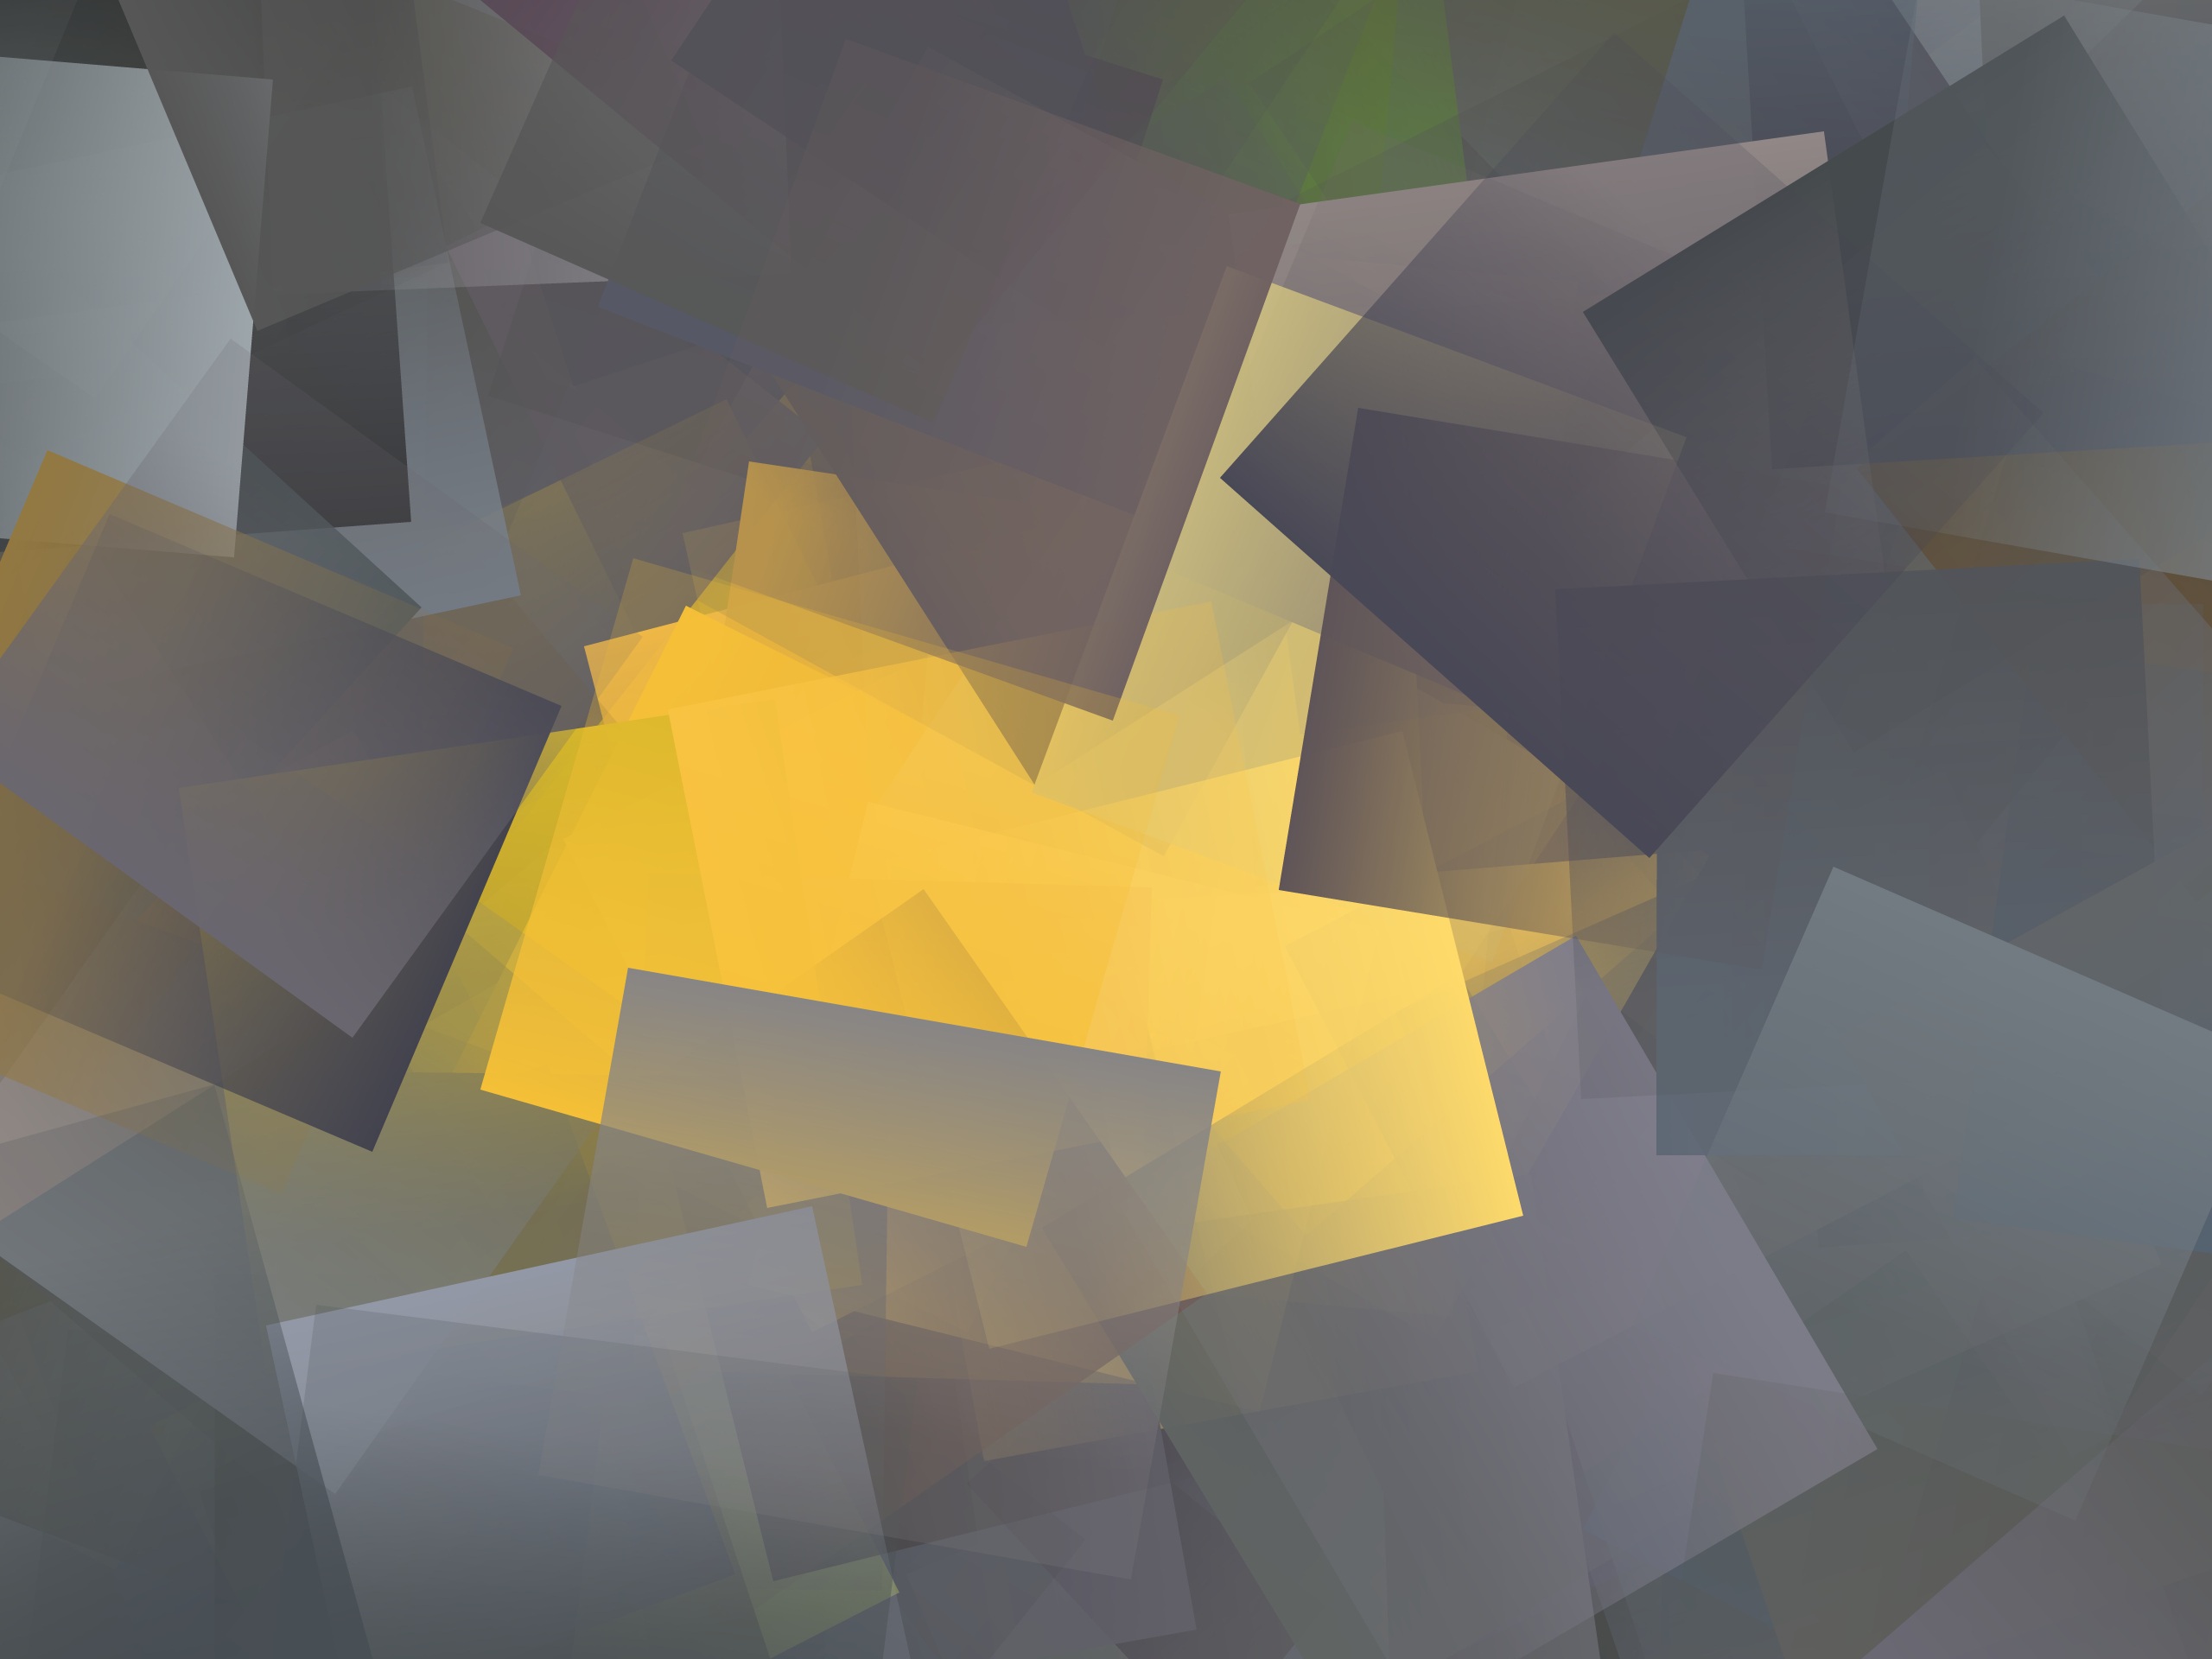
wing, light, texture, line, color, desktop, gray, yellow, circle, art, design, triangle, symmetry, shape, graphics, screenshot, the background, origami paper